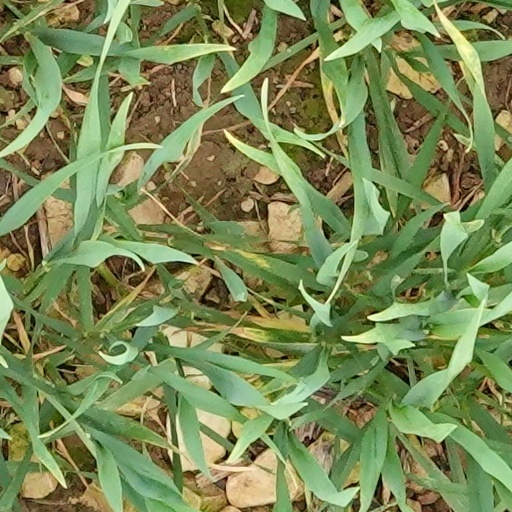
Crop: wheat